Education in North Korea

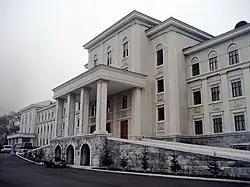
Kim Il Sung University

Kim Il Sung University, founded in October 1946, is the country's only comprehensive institution of higher education offering bachelor's, master's, and doctoral degrees. Its enrollment of 16,000 full- and part-time students in the early 1990s occupies, in the words of one observer, the "pinnacle of the North Korean educational and social system." Competition for admission is intense.